Nicola Materazzi

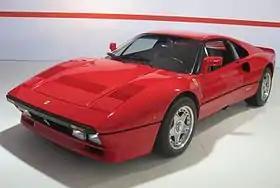
Ferrari 288 GTO

Owing in part to his total passion for engineering and in part due to not being married, Materazzi was fully dedicated to his work. Ferrari understood this driving passion and sought to encourage him to take on some issues that were predominant in the road car division, where the old man, however, did not have full control; it was FIAT who controlled the Gestione Industriale (Industrial Division). Enzo Ferrari lamented that new emissions regulations and cost economising had made the new cars "sleepy," in other words, heavy or underpowered. He felt that Materazzi could look into the powertrain designs and breathe new life into them, bringing the racing know-how into the hands of the gentleman customer.